Rabbids Land

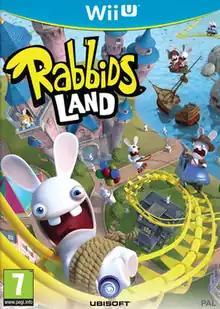

Rabbids Land is a Wii U game that was announced by Ubisoft at E3 2012. It is the seventh console installment of the "Rabbids" series. The game was later ported to Japan for release on June 6, 2013. It received mixed reviews, with critics praising several mini-games but criticizing its board game play style.